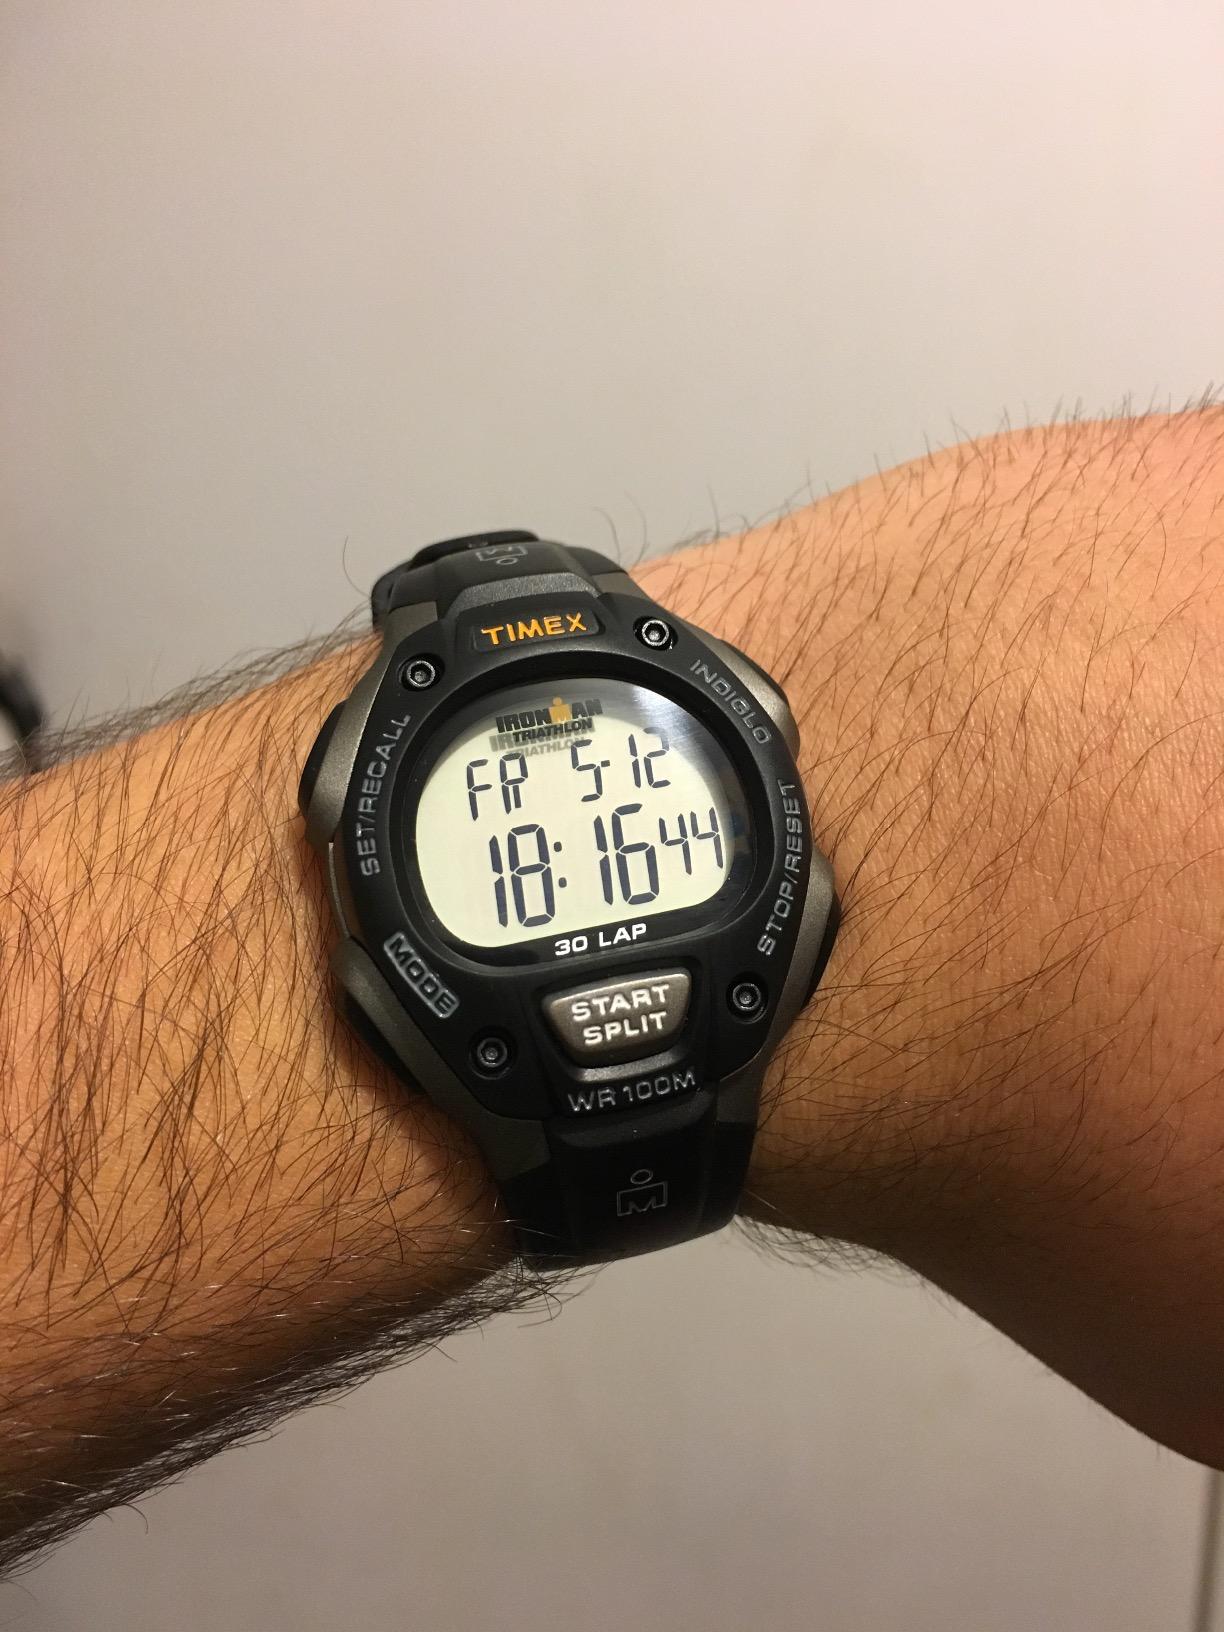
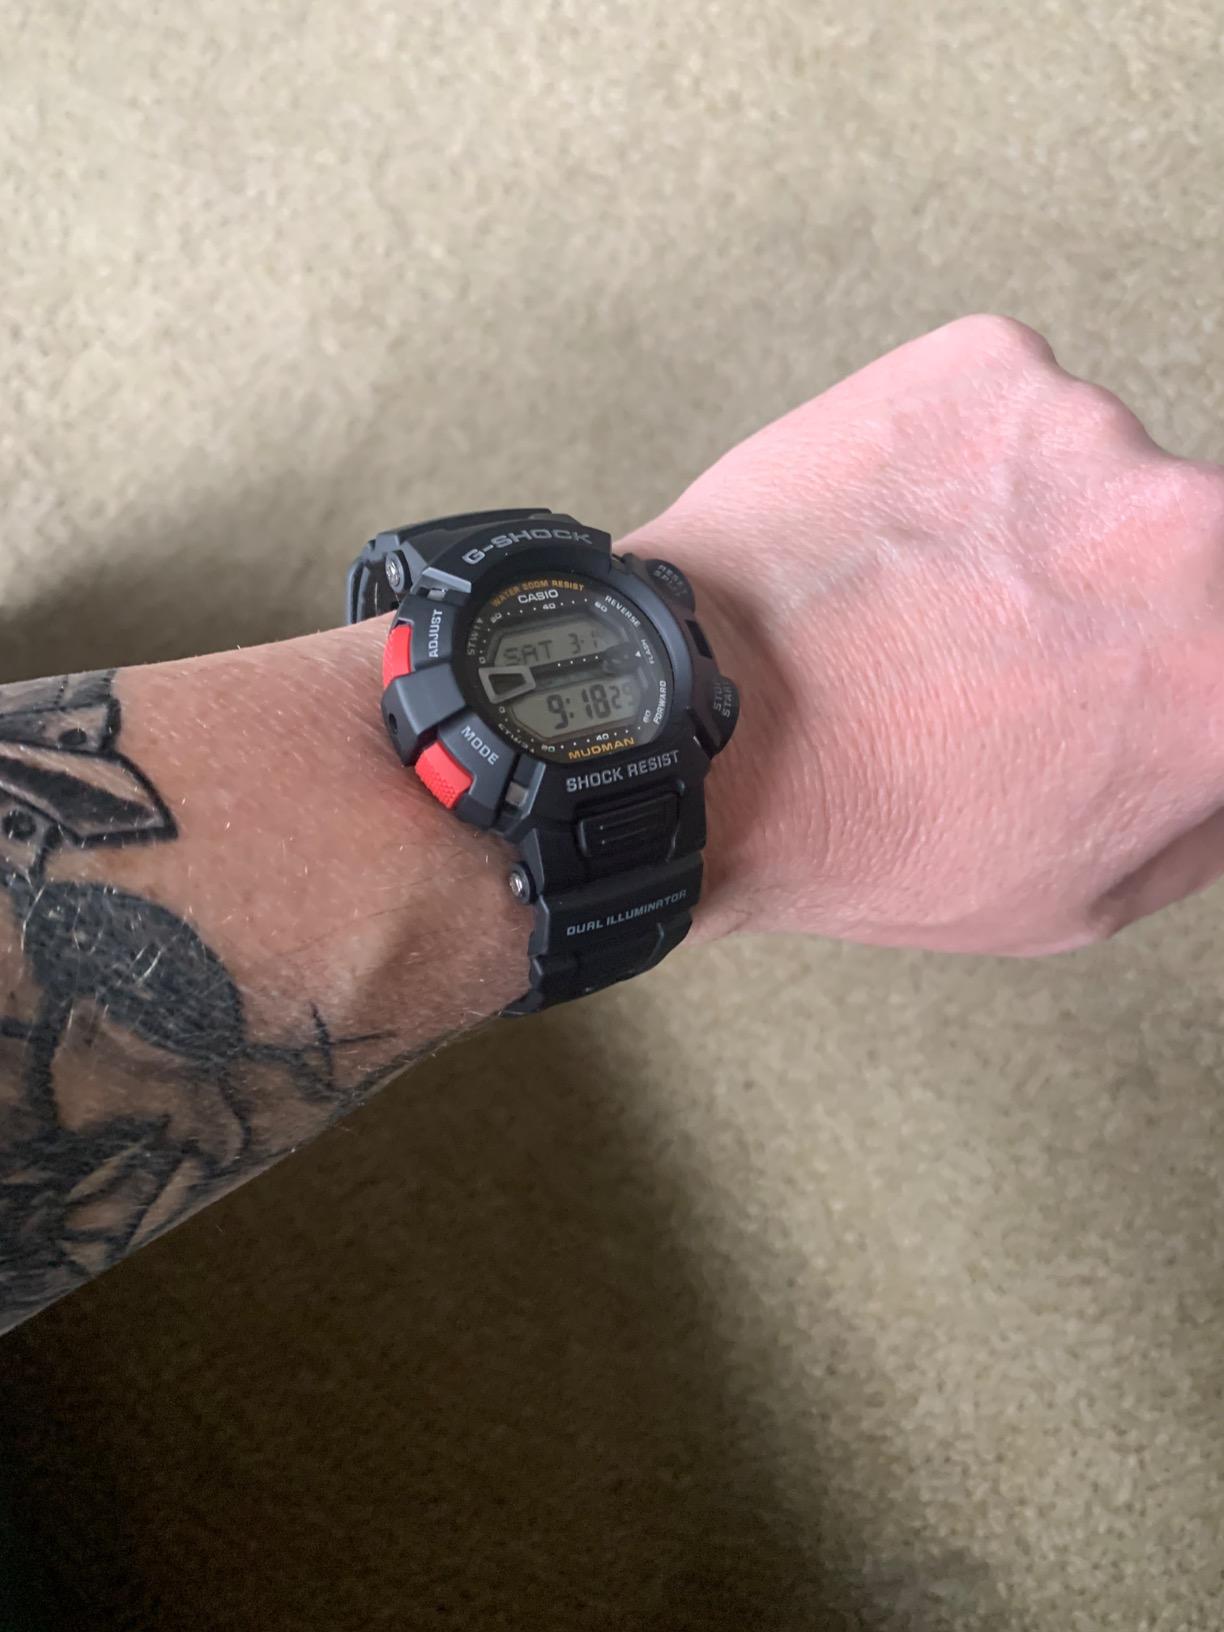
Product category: accessories_watch
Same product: no